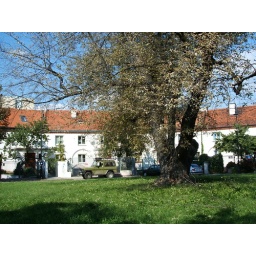
The tree is literally surrounded by a (circular) house